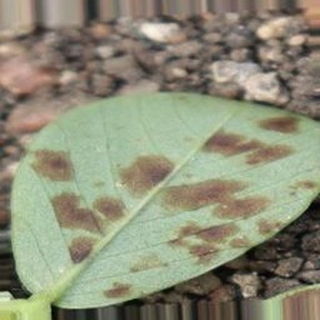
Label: groundnut_rust